Baldwin IV of Jerusalem

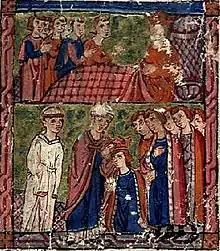
Death of Baldwin IV and coronation of Baldwin V in the 1280 edition of William of Tyre's "Histoire d'Outremer"

The wedding of Baldwin's half-sister, Isabella, and Humphrey IV of Toron was celebrated in Kerak in late 1183. Saladin attacked during the festivities and laid siege to the castle, hoping to capture the king's half-sister and her husband. The retired king had gathered a council in Jerusalem to inform him about the government of the kingdom when news about the siege reached him. The defence of such a vital fortress and the king's half-sister within it could not be entrusted to Guy, who had proven unable to command the troops. Although Heraclius, along with the grand masters of the Templars and Hospitallers, tried to intervene on Guy's behalf, it was no use; Raymond, Bohemond, and Reynald easily convinced the king to dismiss Guy. Despite the burden of his illness, Baldwin immediately dismissed Guy from the regency and resumed power. Guy's removal from power was effectively disinheritance, and at the council's insistence, deliberations about the kingdom's succession followed. The proposal of the king's mother that Sibylla's five-year-old son, Baldwin, be made co-king was accepted, and the boy was crowned on 20 November 1183.